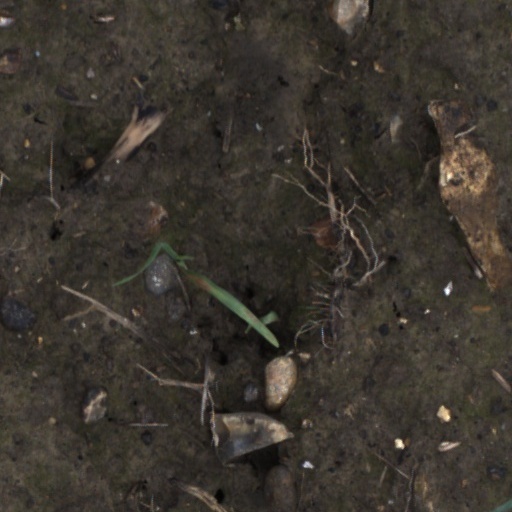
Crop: wheat